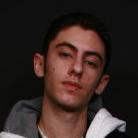
Age: 20